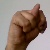
The image shows a hand gesture representing the letter 'N' in Indian Sign Language.